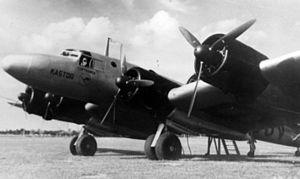
Le Blohm & Voss BV 142 est un avion de reconnaissance quadrimoteur allemand de la Seconde Guerre mondiale. Il ne fut jamais produit en série et les 4 prototypes construits furent convertis pour les besoins de la Luftwaffe, ils furent détruits en 1942.